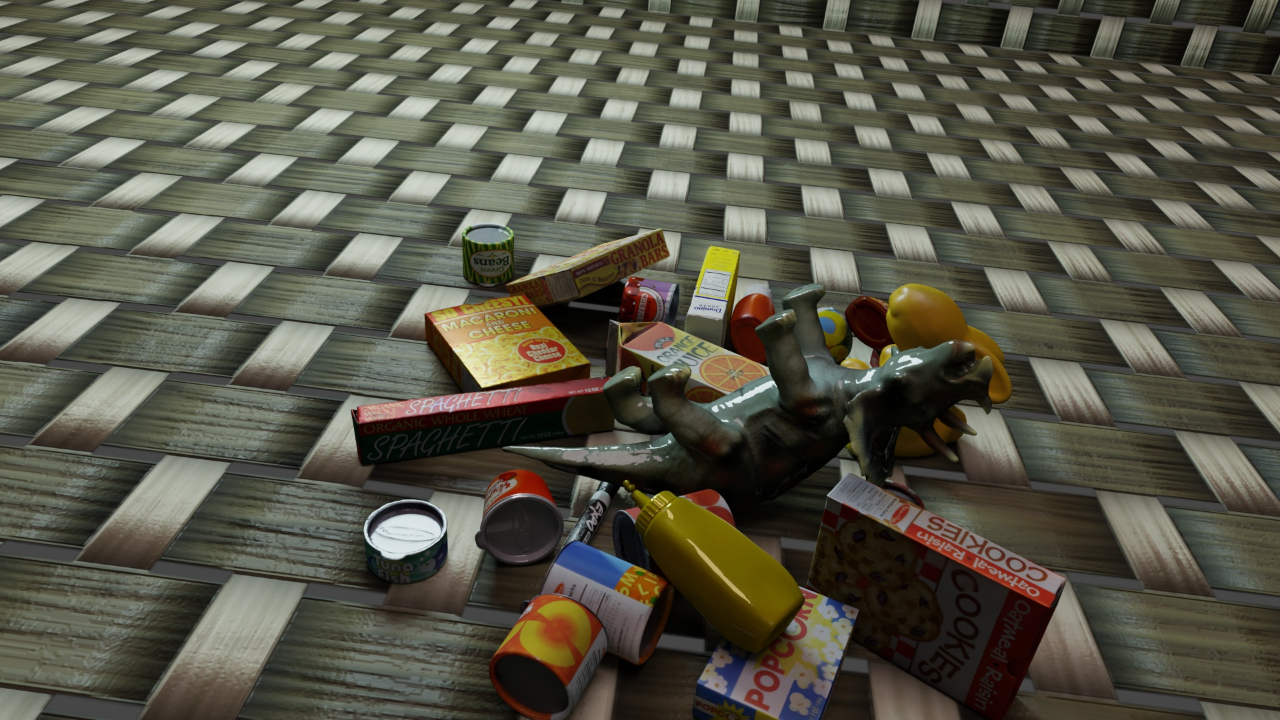
Question:
What are the five normalized (x, y) points between 0 and 1 in the image that outline the grasp plane for the yogurt container with a vibrant orange strawberry theme? Your answer should be as Grasp center: [], Left finger base: [], Right finger base: [], Left finger tip: [], Right finger tip: [].
Answer: Grasp center: [0.408594, 0.640278], Left finger base: [0.411719, 0.7], Right finger base: [0.405469, 0.5875], Left finger tip: [0.410938, 0.763889], Right finger tip: [0.405469, 0.647222]